Grand Canyon Skywalk

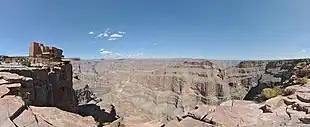
View of the Skywalk and the surrounding canyon

According to Hualapai officials, the cost of the Skywalk was $30 million. Plans for the Grand Canyon Skywalk complex include a museum, movie theater, VIP lounge, gift shop, and several restaurants including a high-end restaurant called The Skywalk Café where visitors will be able to dine outdoors at the canyon's rim. The Skywalk is the cornerstone of a larger plan by the Hualapai tribe, which it hopes will be the catalyst for a development to be called Grand Canyon West; it would open up a stretch along the canyon's South Rim and include hotels, restaurants, a golf course, casinos, and a cable car to ferry visitors from the canyon rim to the Colorado River, which has been previously inaccessible.